Turkoman (ethnonym)

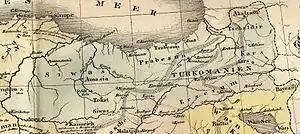
Turkomania of the Ottoman Empire

The current majority view for the etymology of the ethnonym "Türkmen" or "Turcoman" is that it comes from "Türk" and the Turkic emphatic suffix "-men", meaning 'most Turkic of the Turks' or 'pure-blooded Turks'. A folk etymology, dating back to the Middle Ages and found in al-Biruni and Mahmud al-Kashgari, instead derives the suffix "-men" from the Persian suffix , with the resulting word meaning 'like a Turk'. While formerly the dominant etymology in modern scholarship, this mixed Turkic-Persian derivation is now viewed as incorrect.